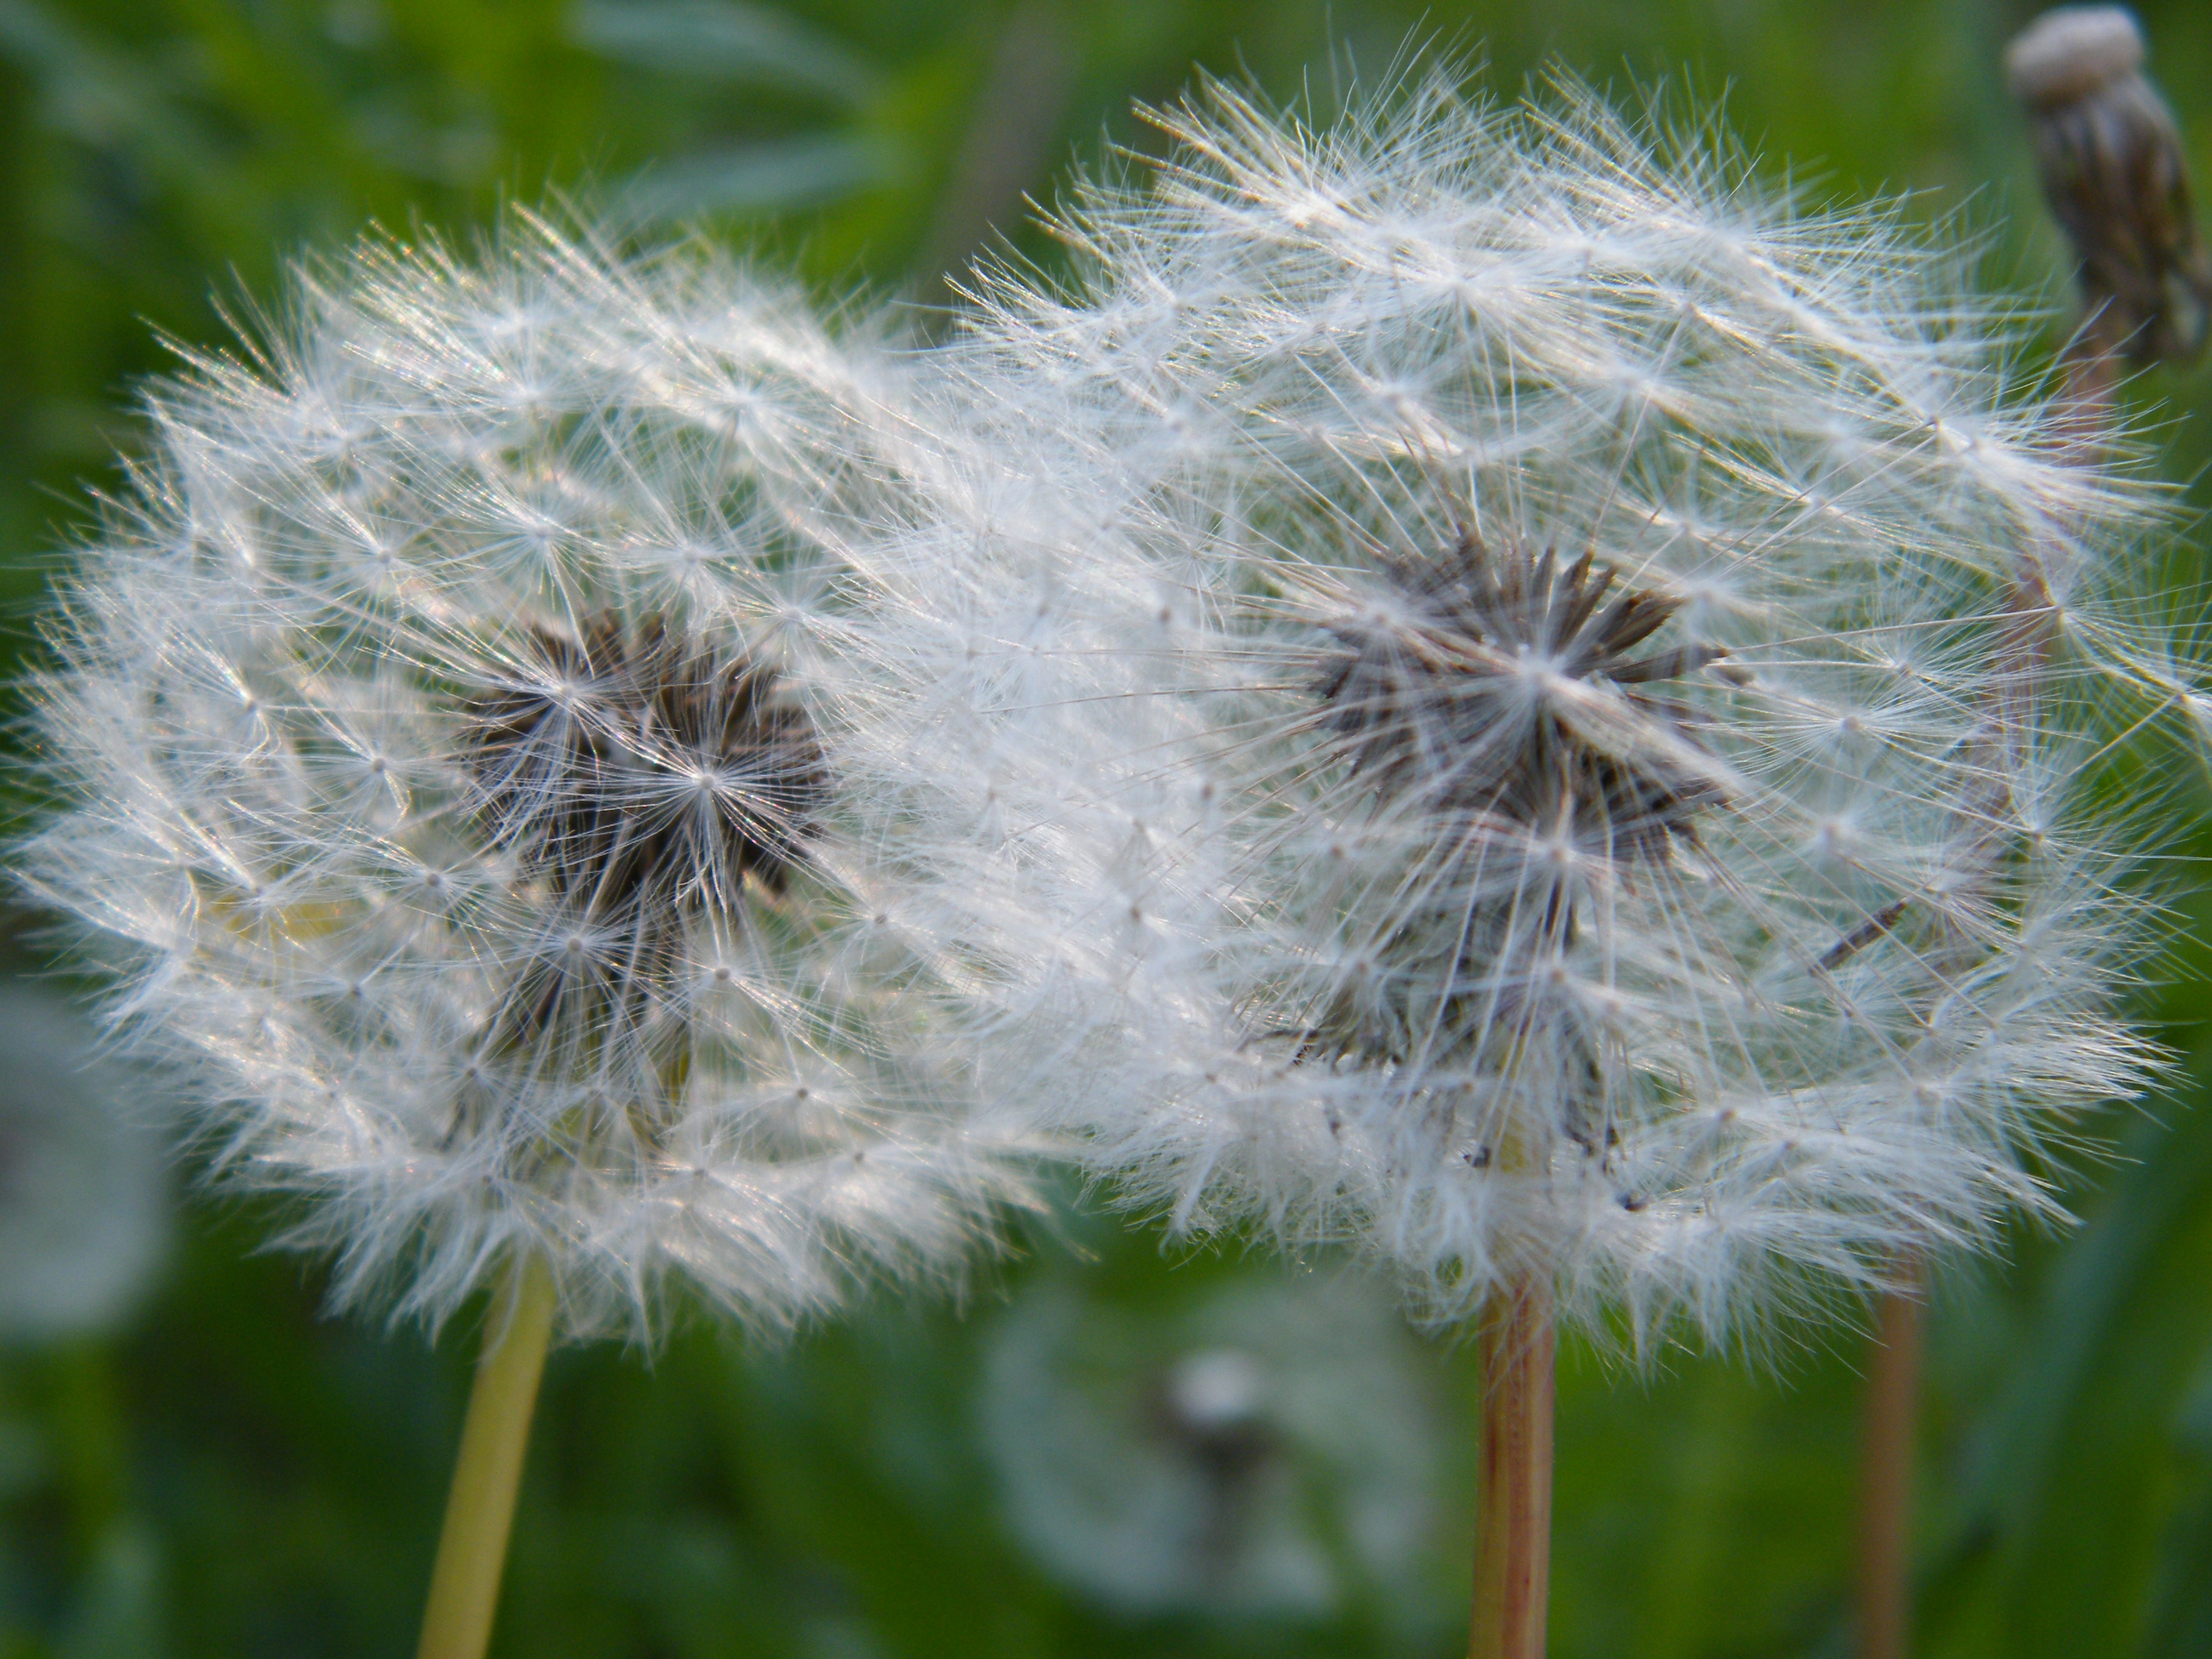
nature, grass, plant, white, field, dandelion, flower, botany, flora, wildflower, close up, pointed flower, roadside, thistle, macro photography, flowering plant, daisy family, silybum, plant stem, land plant, thorns spines and prickles